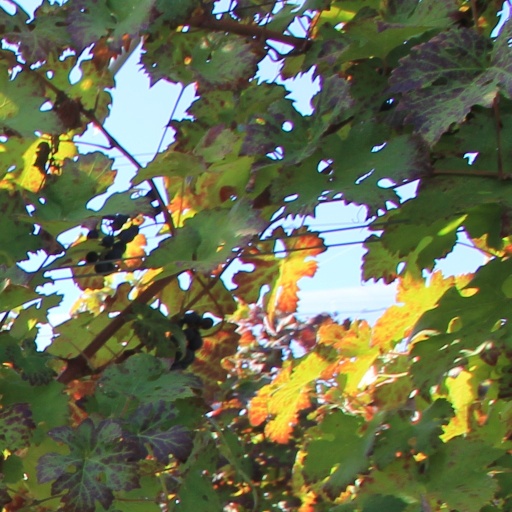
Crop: grape